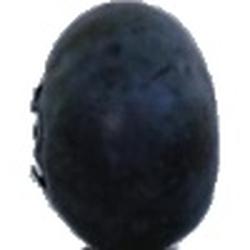
Label: Blueberry